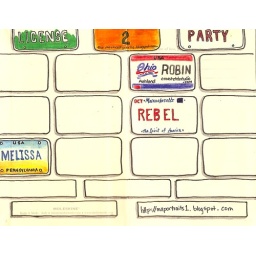
Moly X Portrait Melissa's book sign in